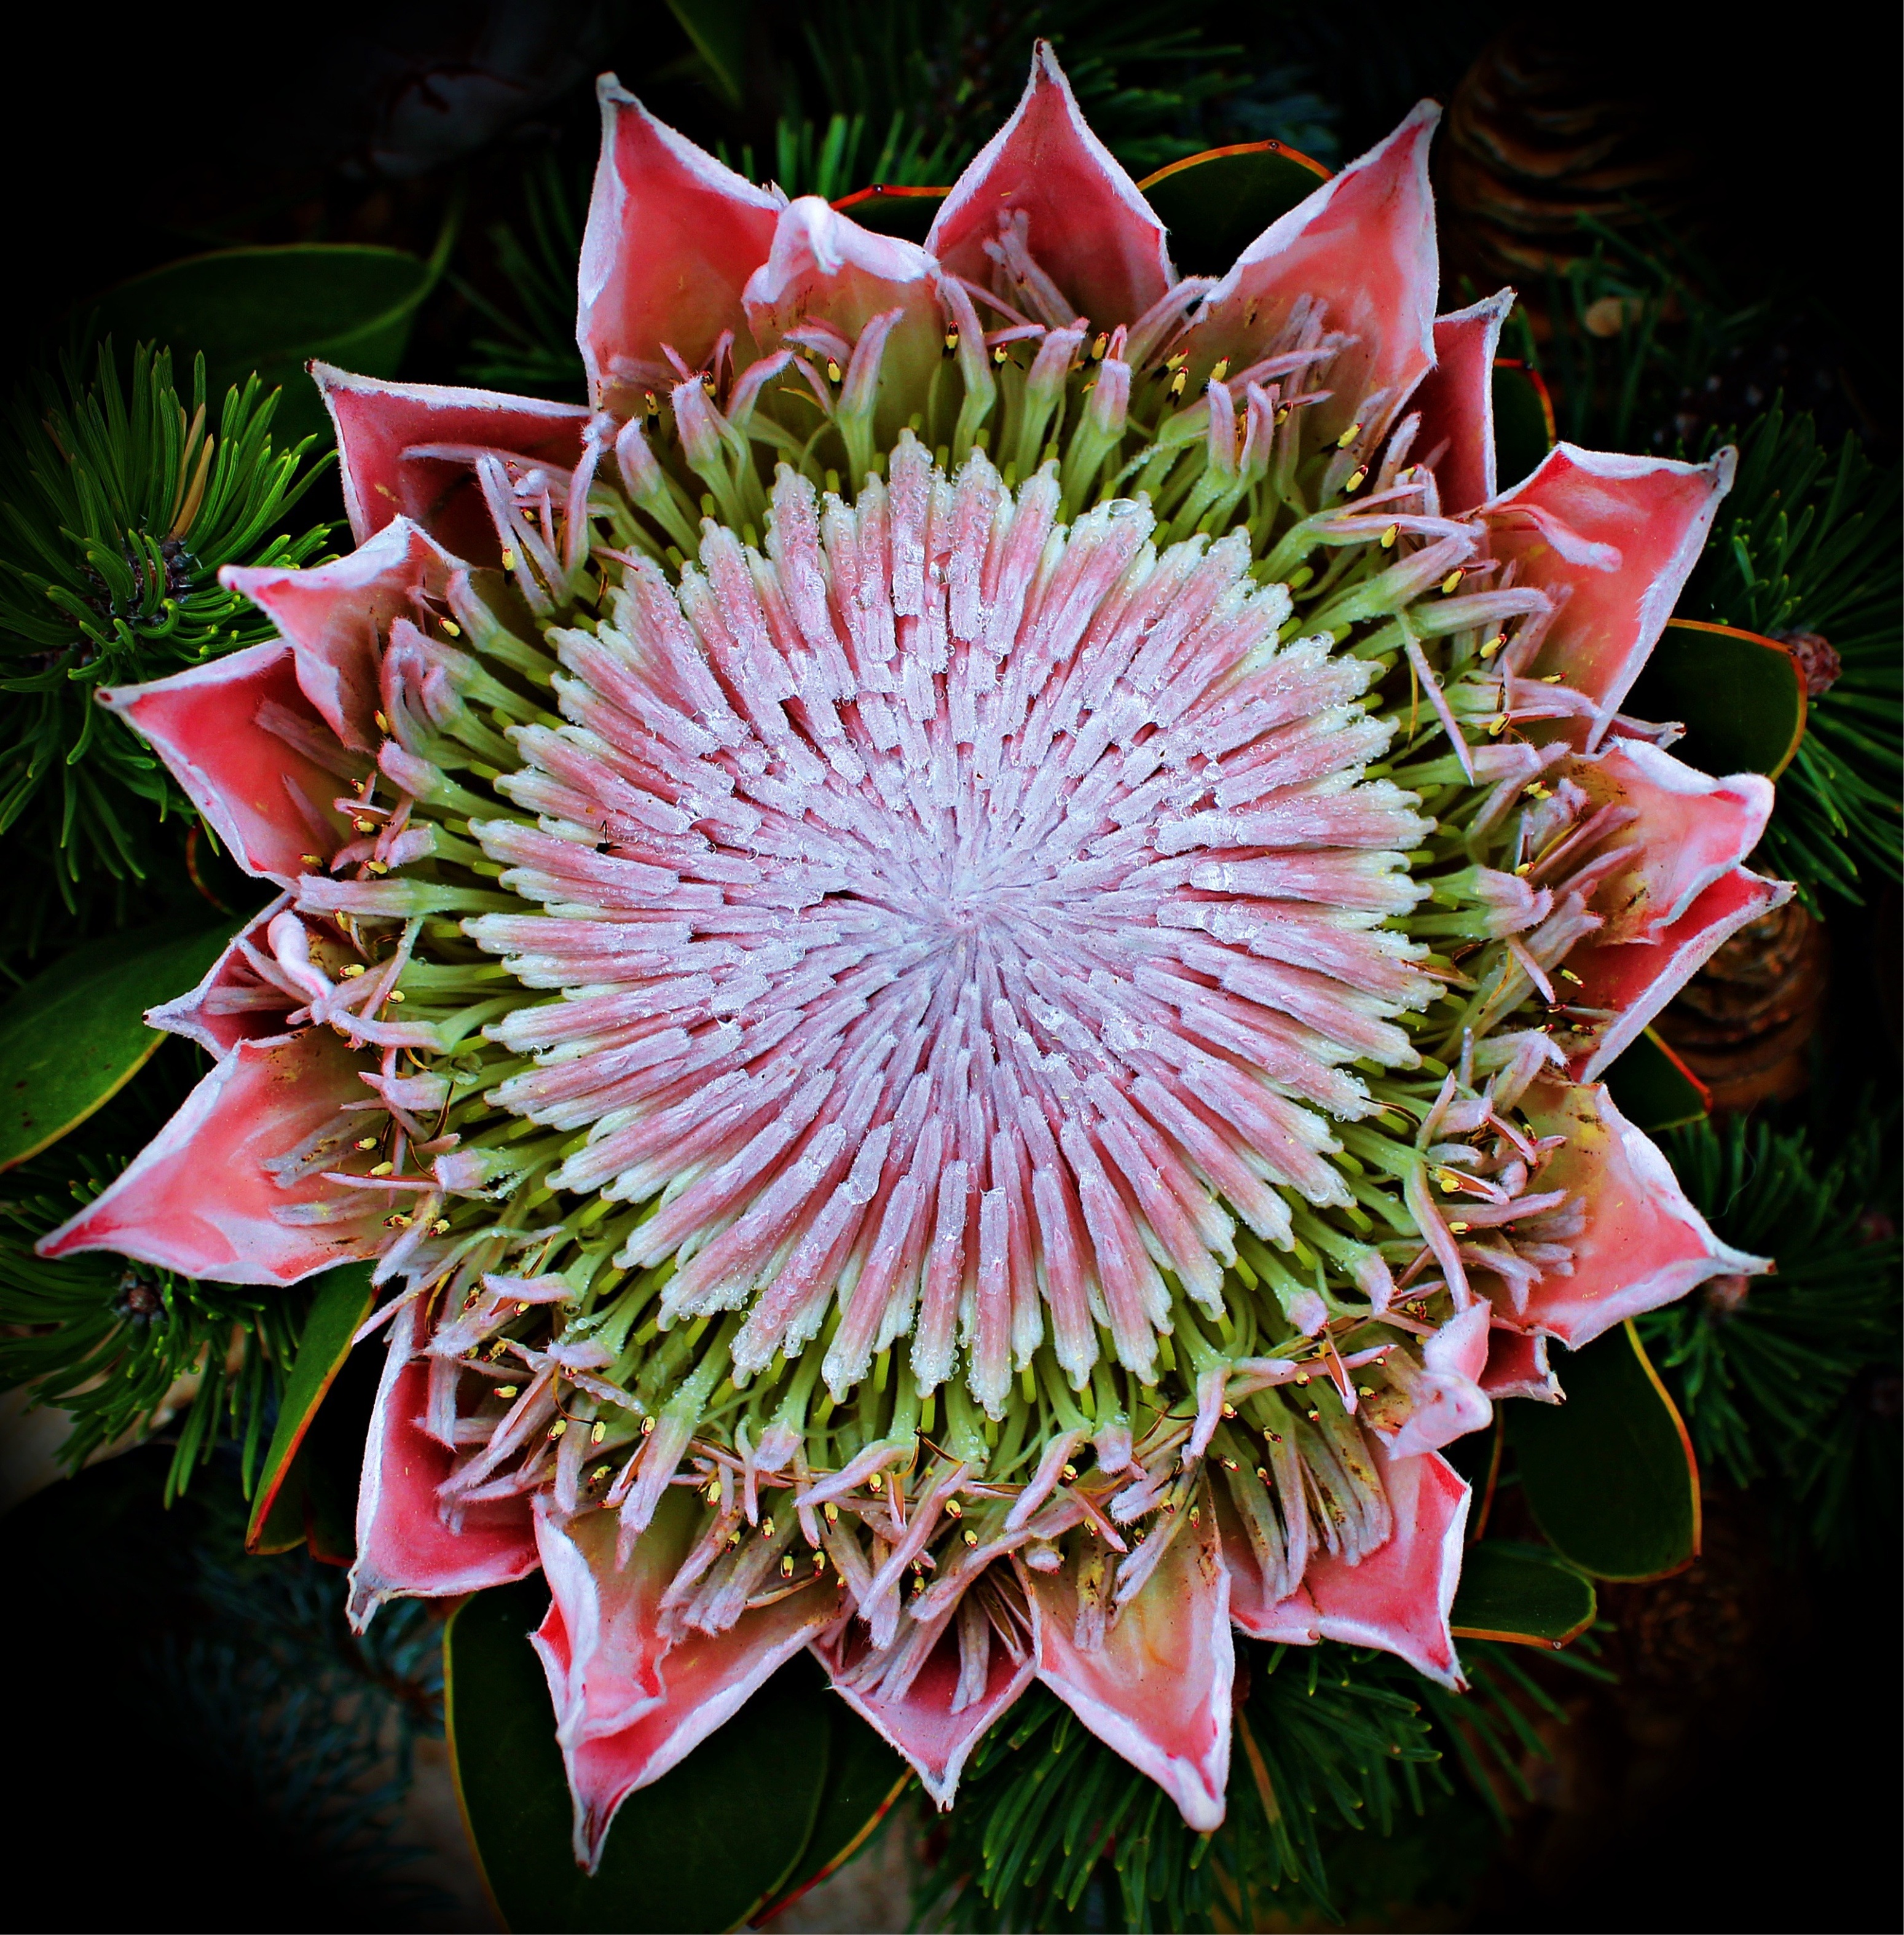
blossom, plant, flower, petal, bloom, mediterranean, produce, botany, close, flora, art, exotic, protea, floristry, macro photography, ornamental plant, inflorescence, flowering plant, flower bouquet, floral design, land plant, flower arranging, shrub crop